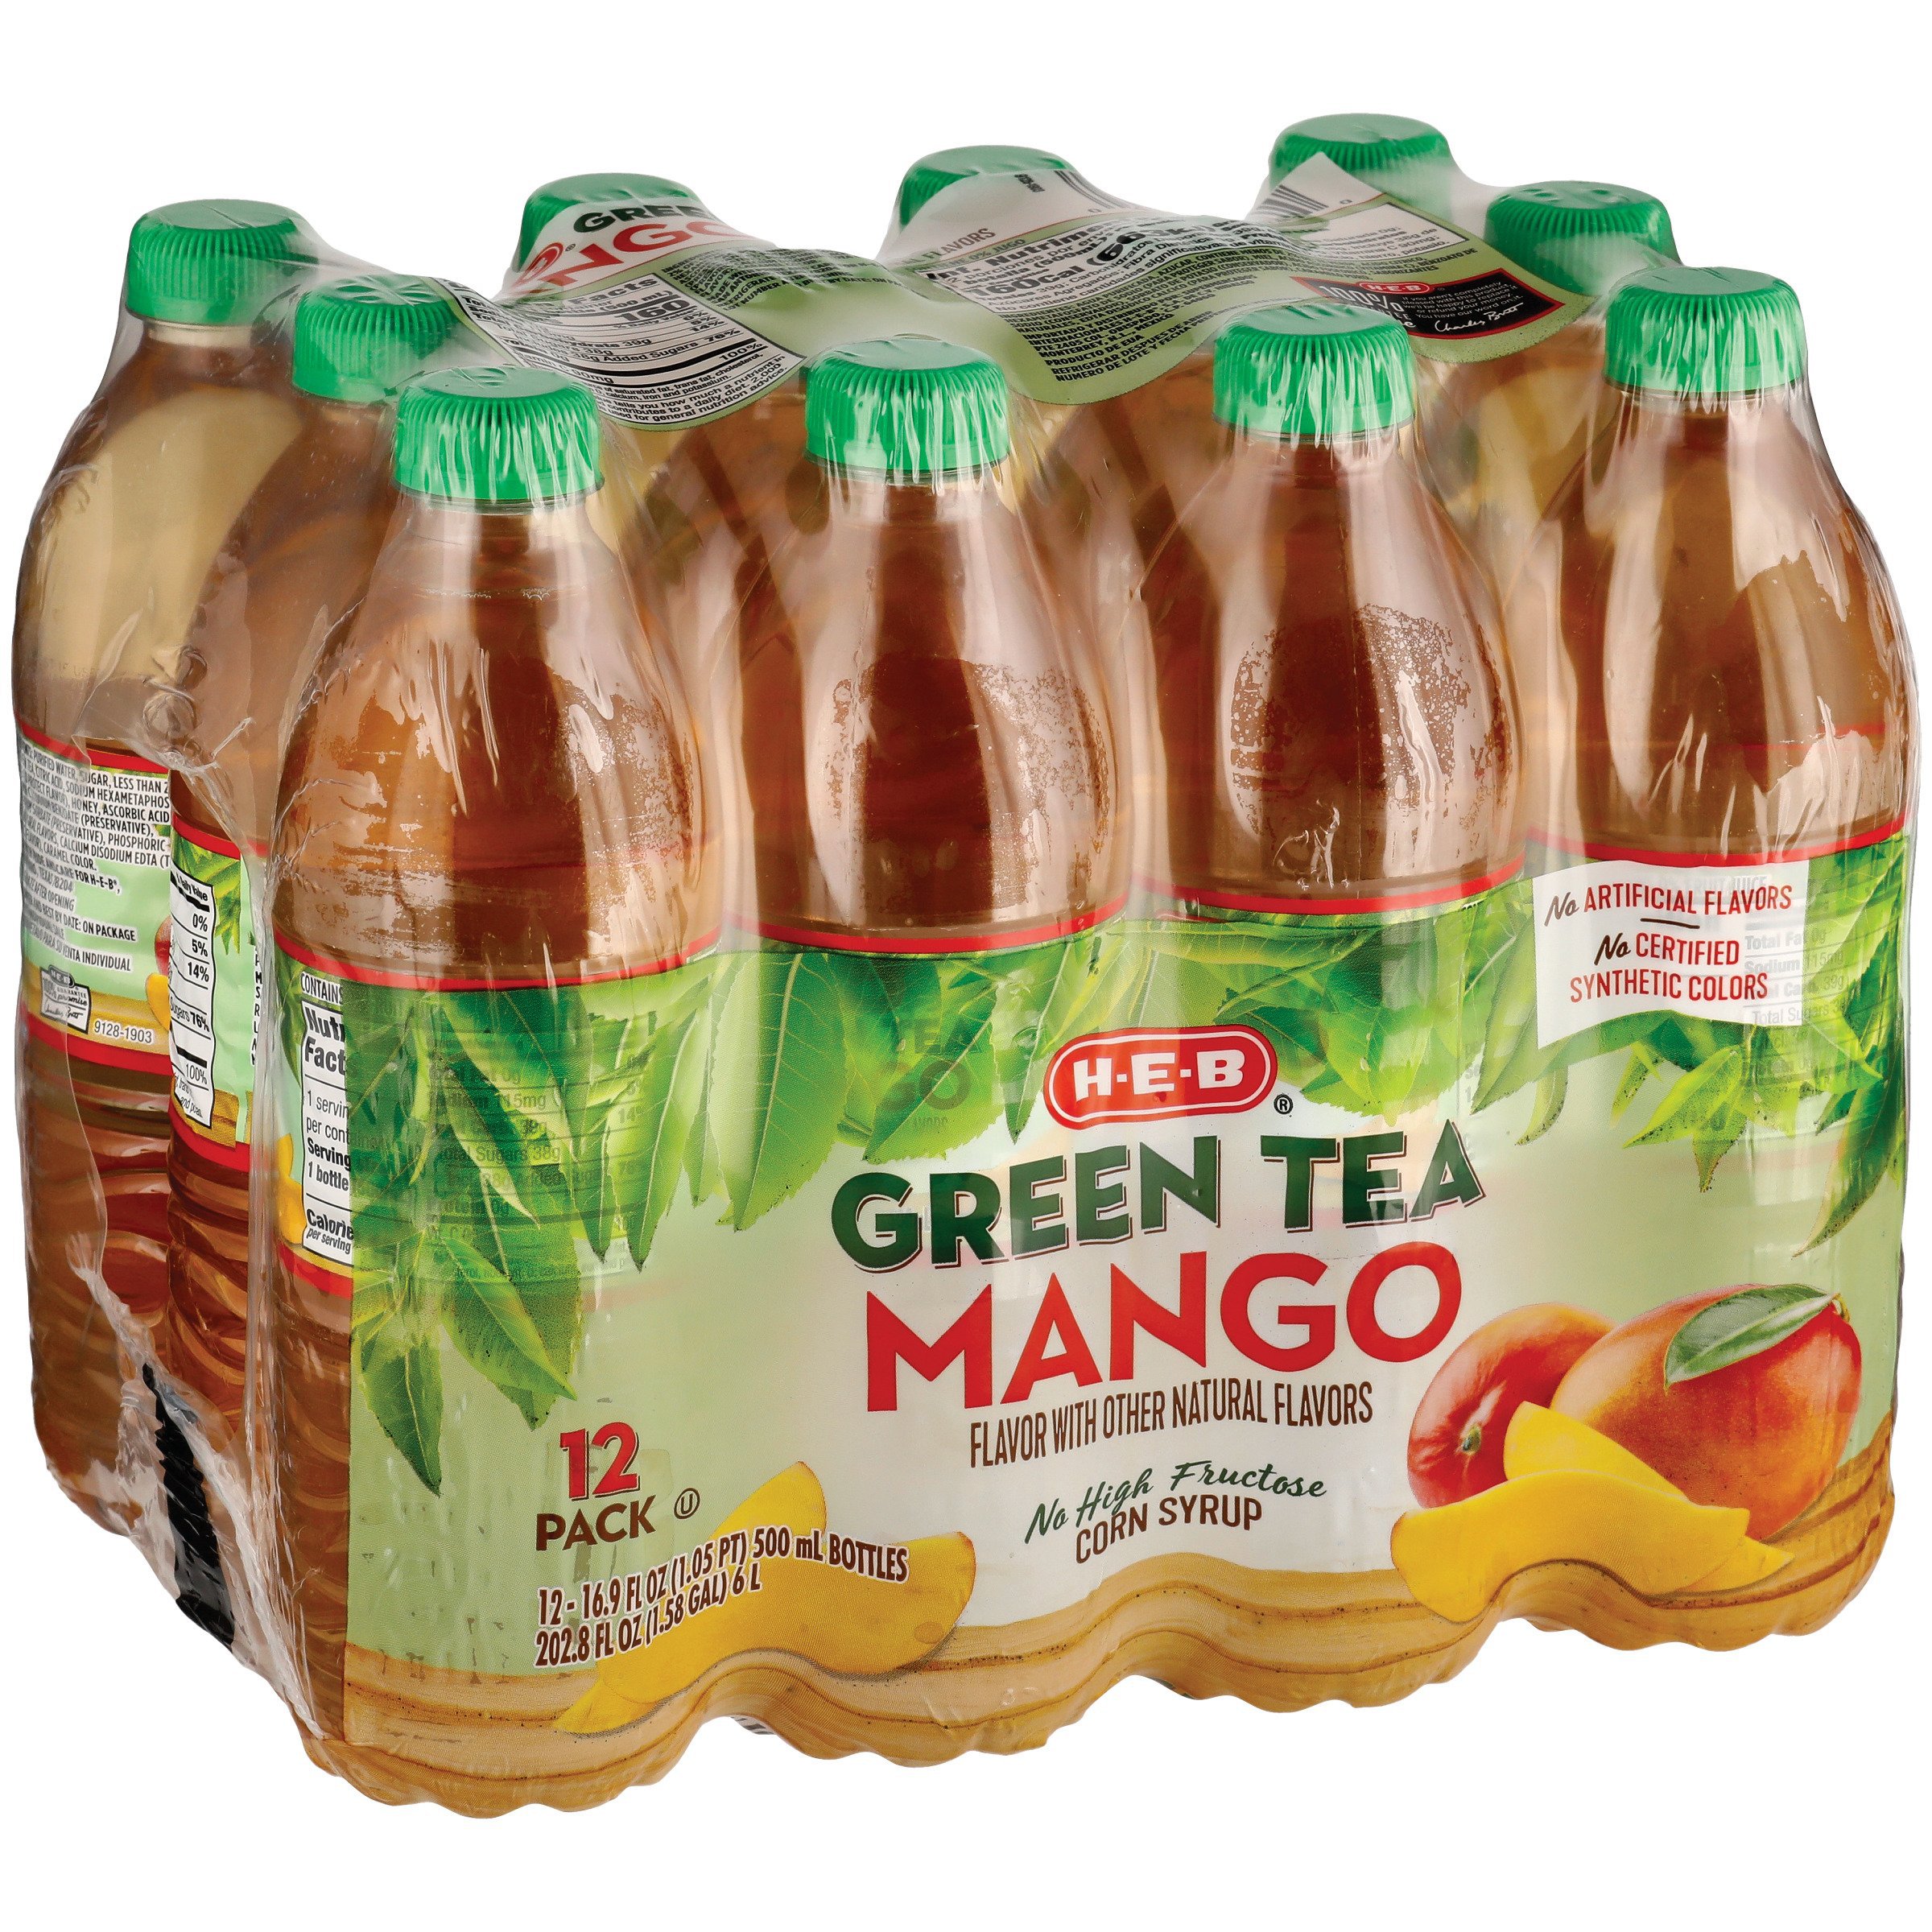
Label: Mango